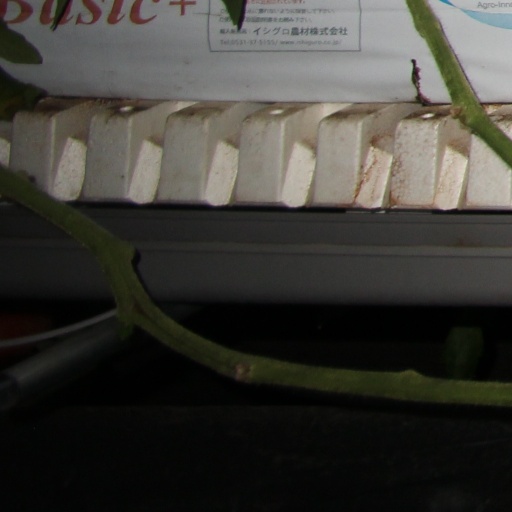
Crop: tomato